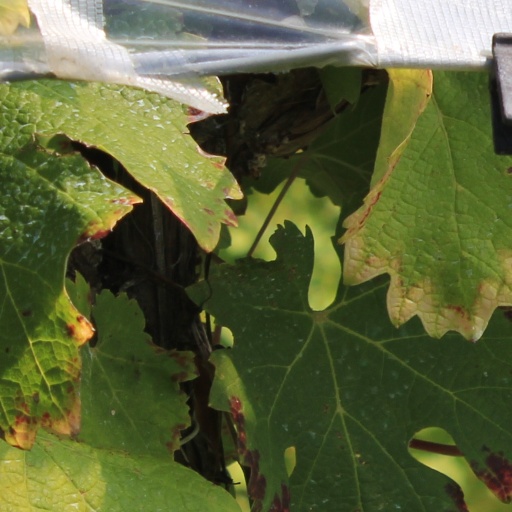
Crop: grape